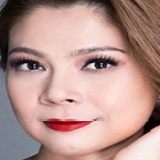
ca sĩ Sĩ Thanh